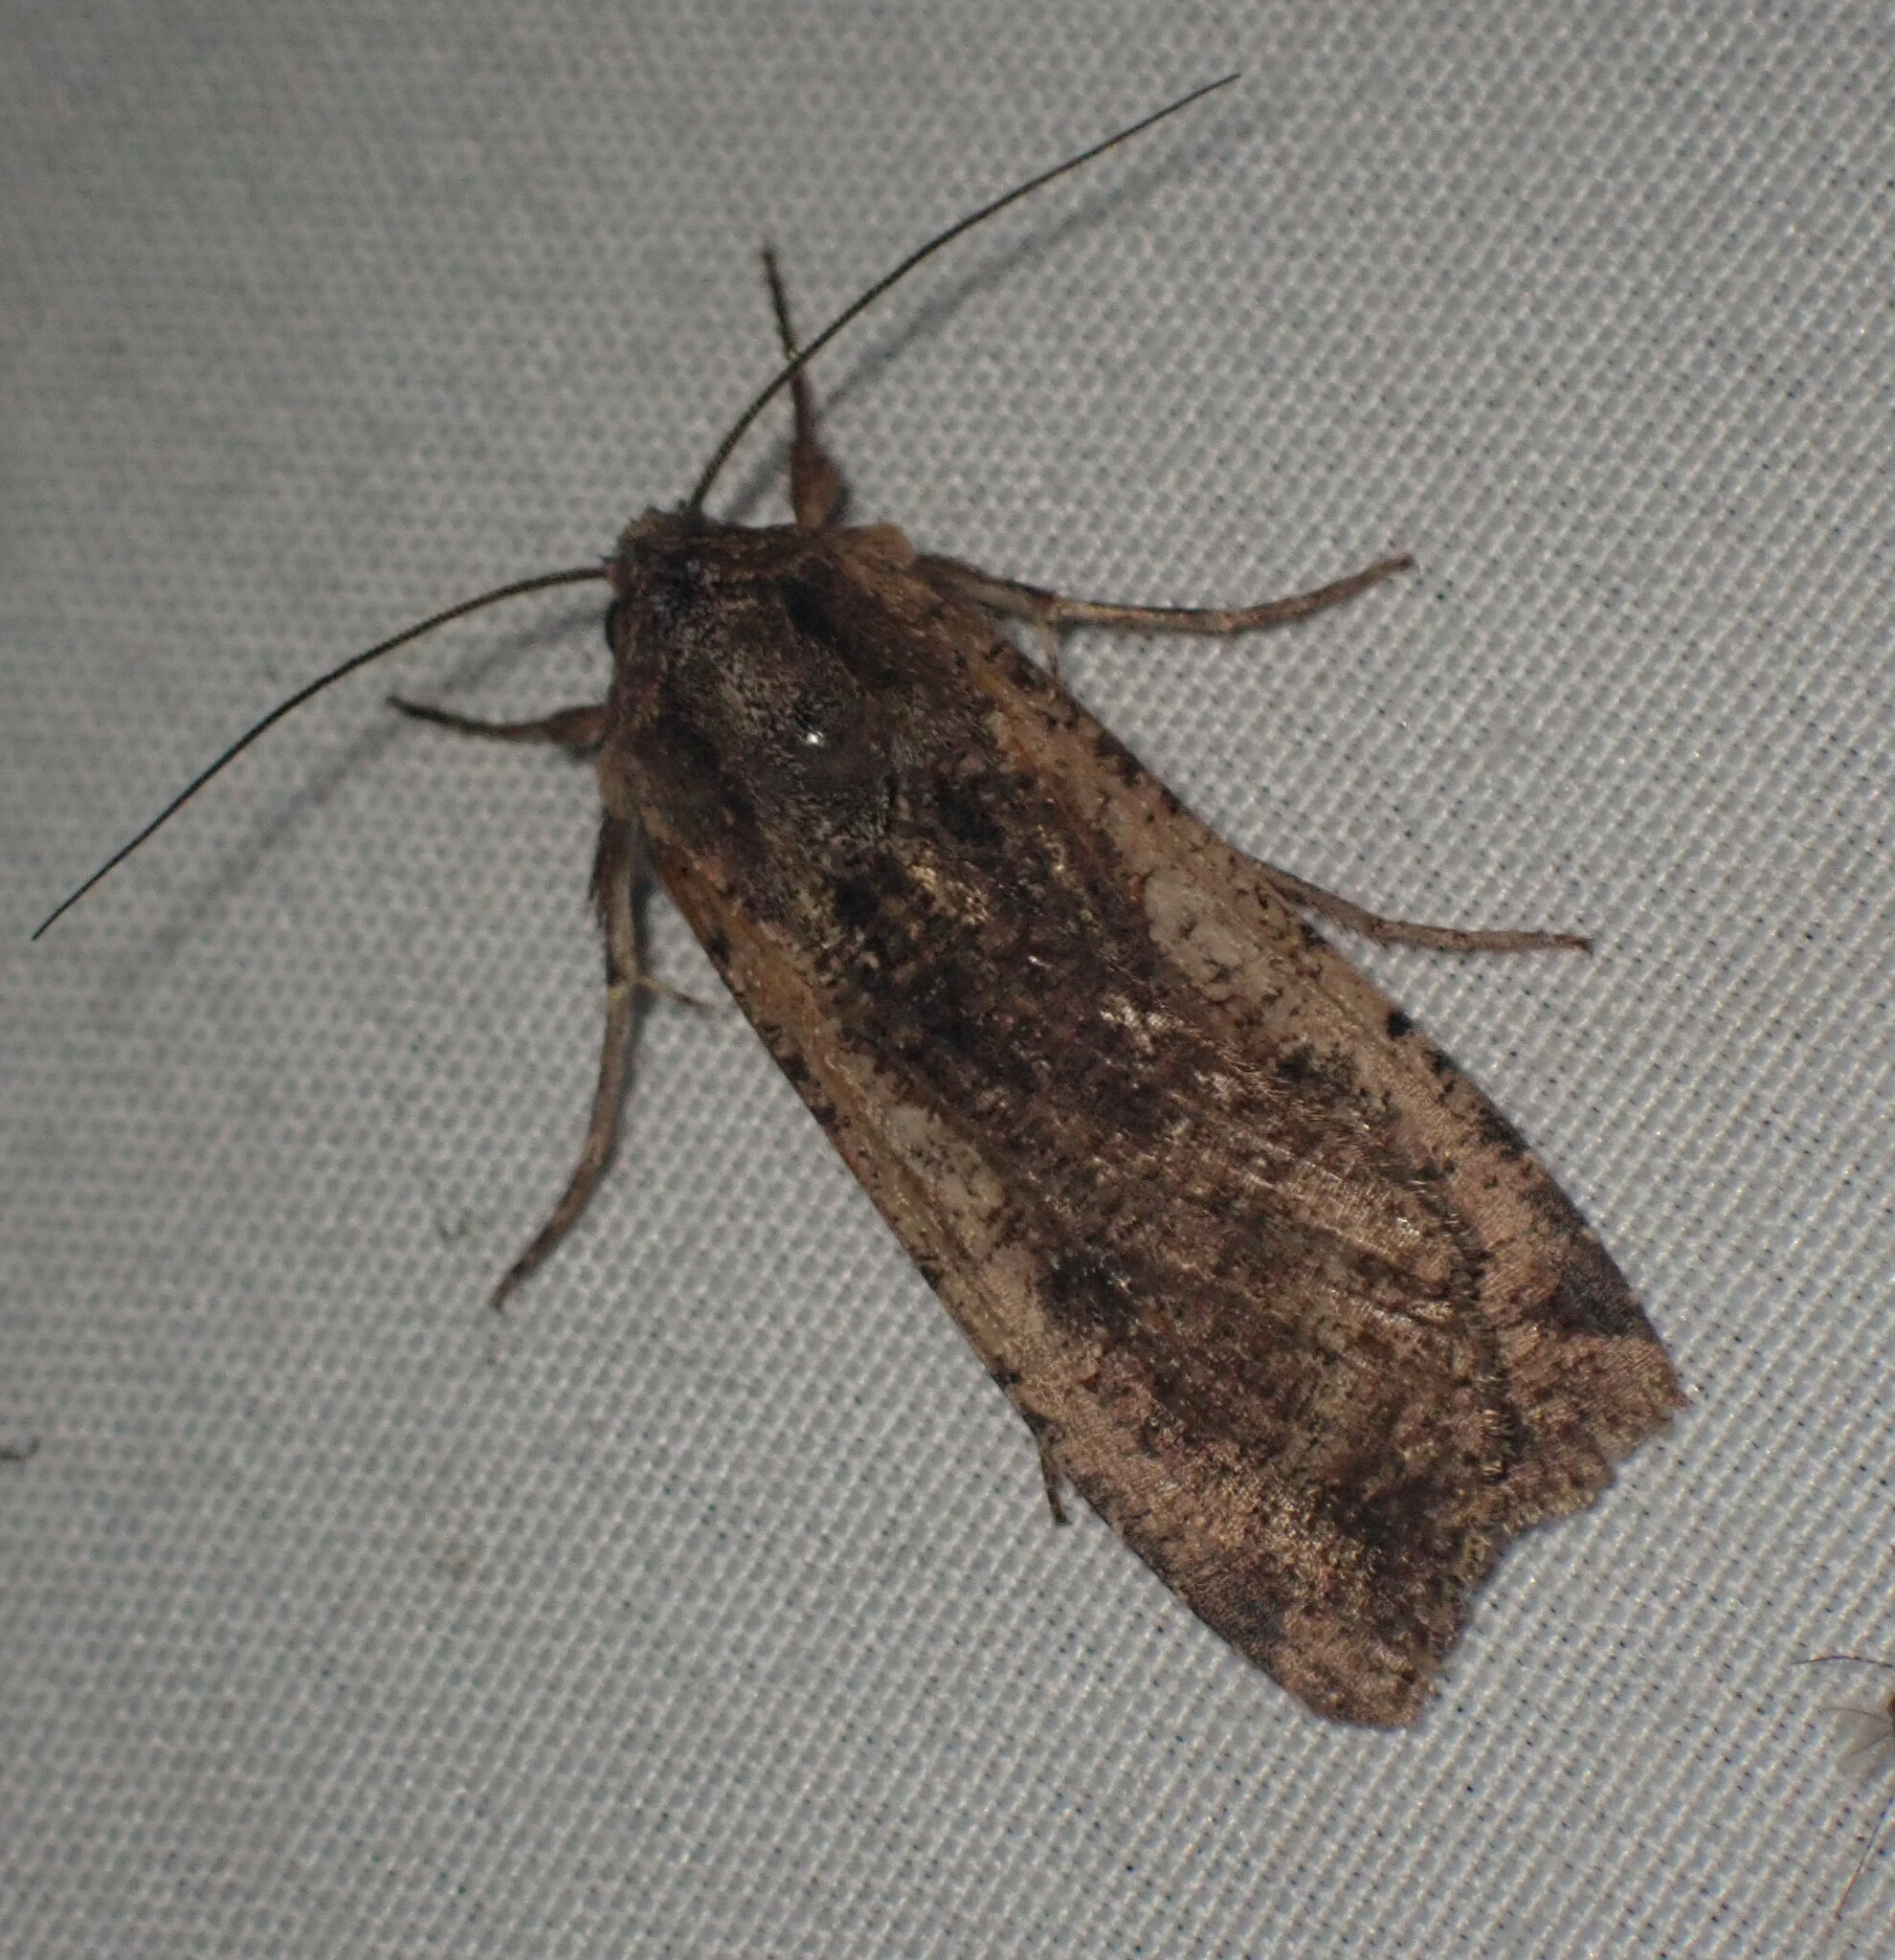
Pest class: cutworms